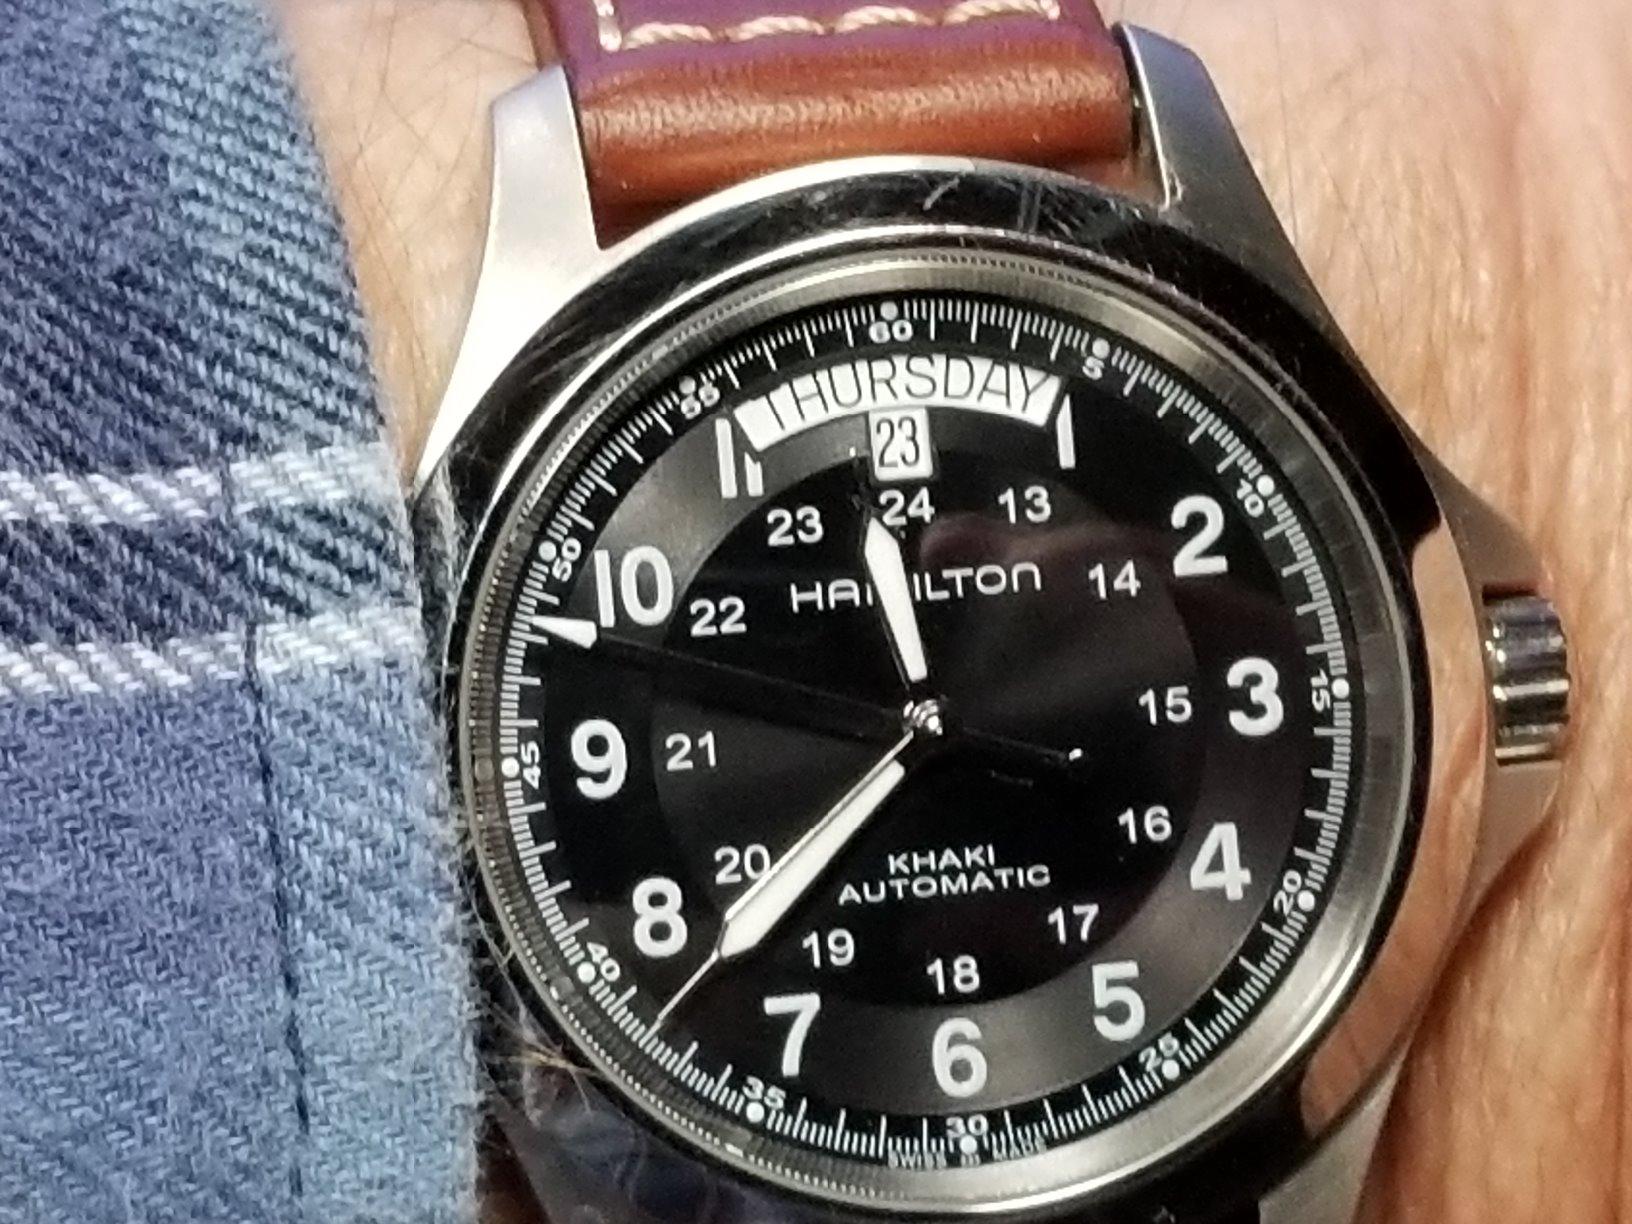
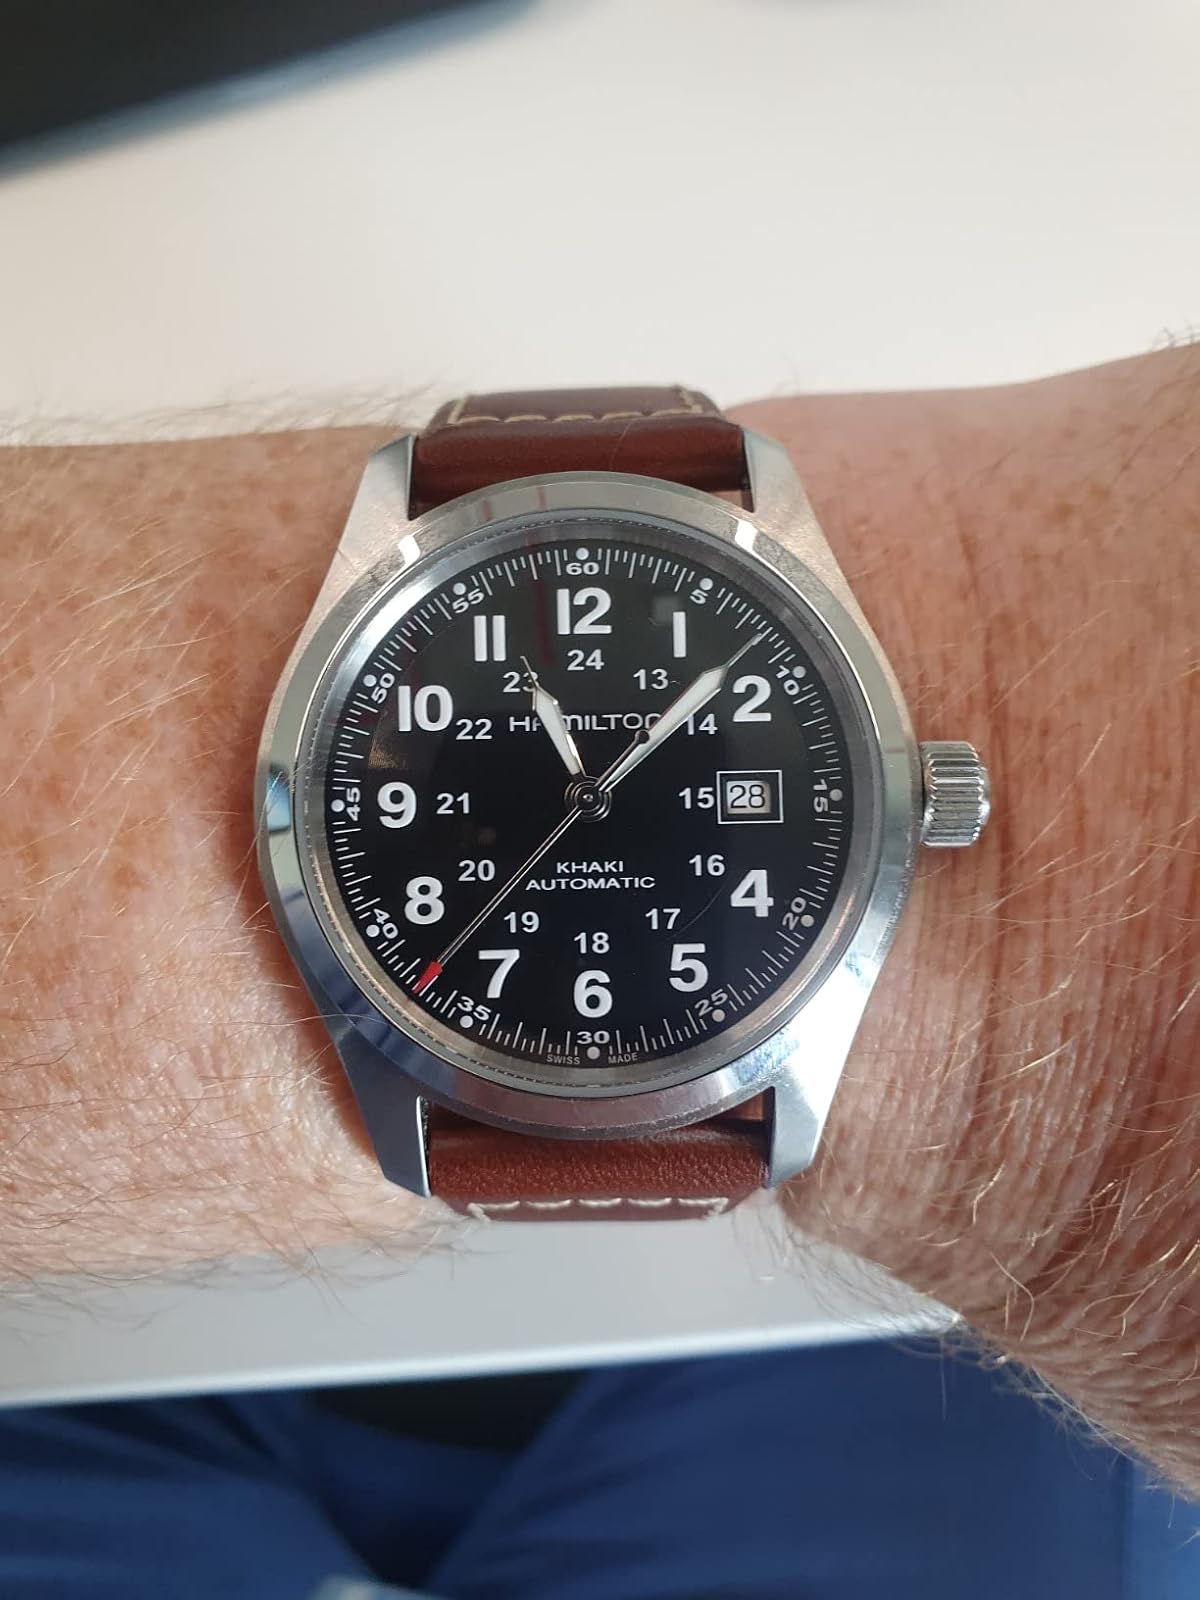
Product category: accessories_watch
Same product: no